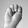
ASL letter: M